Eugène Pittard

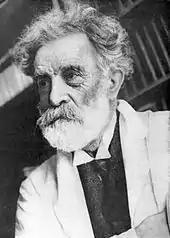
Eugène Pittard

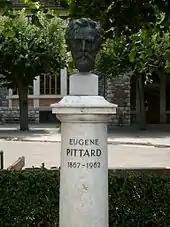
The bust of Eugène Pittard at the University of Geneva's Museum of Ethnography.

Pittard was born in Plainpalais, Geneva, on June 5, 1867. Even as a child, Pittard showed a predilection for collecting and observing people and artifacts. He had a small collection consisting of fossils, bones and coins, which he hoped to some day submit to Carl Vogt.